T-80

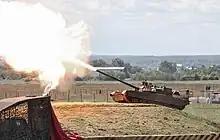
T-80U firing gun in 2012

The original T-80 design uses a 1,000 hp monobloc gas turbine engine instead of a 750-hp diesel engine of the T-64; later variants of the T-80 reverted to diesel engine usage. The gearbox is different, with five forward and one reverse gear, instead of seven forward and one reverse. Suspension reverts from pneumatic to torsion bar, with six forged steel-aluminium rubber-tyred road wheels on each side, with the tracks driven by rear sprockets.